Holder, Australian Capital Territory

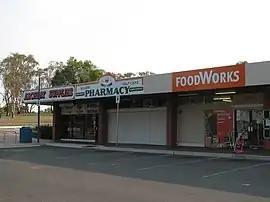
Holder shops 2007

Holder is suburb of Canberra, Australian Capital Territory, Australia, located in the district of Weston Creek and is 13 km to the southwest of the Canberra city centre. It sits on the western edge of the Canberra suburbs, and overlooks no longer bare land towards Mount Stromlo to the west and Molonglo Valley to the north.